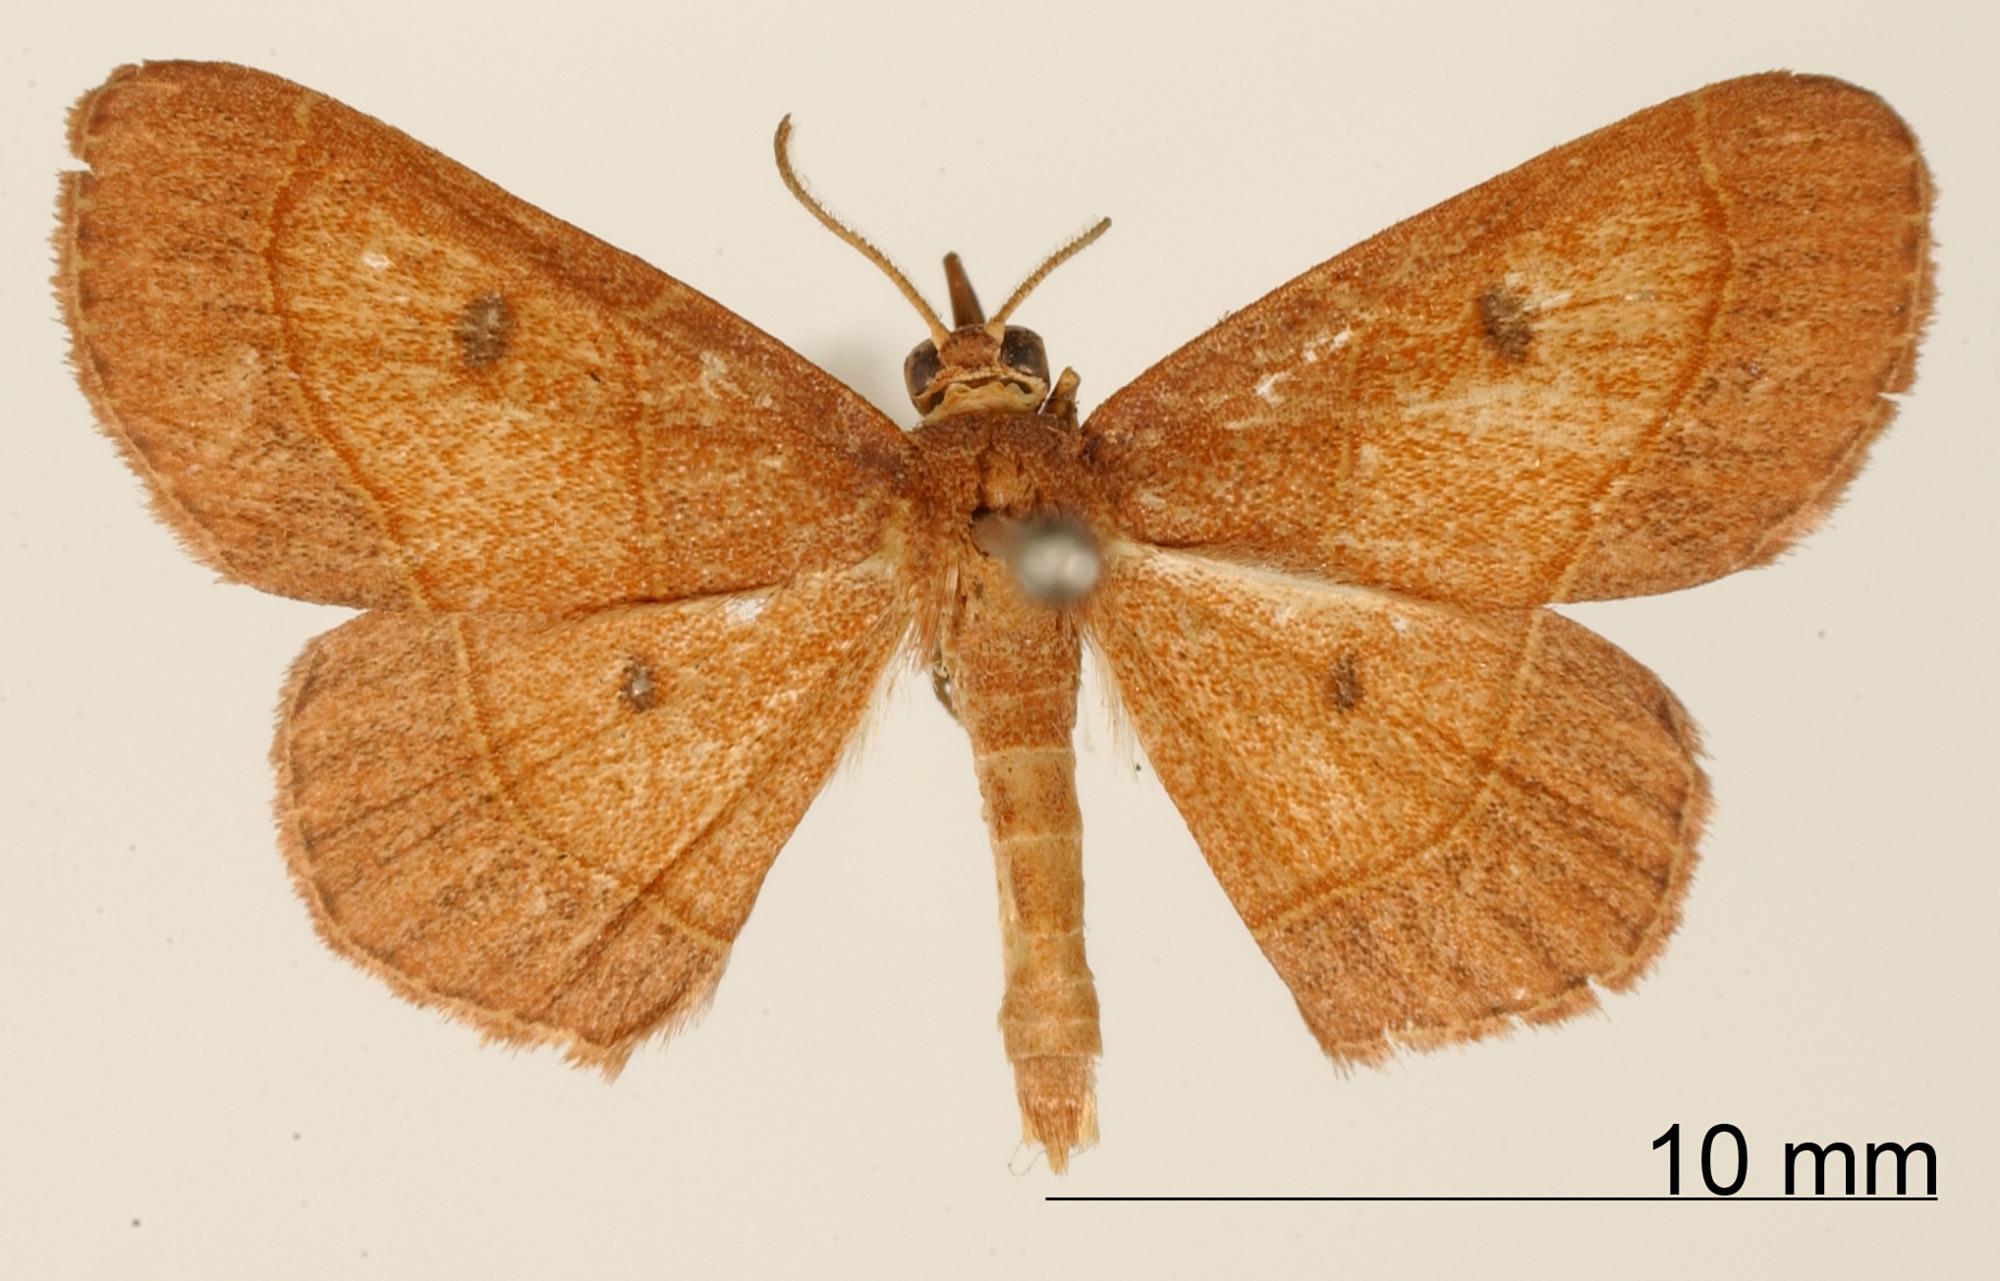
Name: Dichromatopodia rufimedia
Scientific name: Dichromatopodia rufimedia Warren, 1906
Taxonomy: Animalia, Arthropoda, Insecta, Lepidoptera, Geometridae, Sterrhinae
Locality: Cayenne, French Guiana